Barber

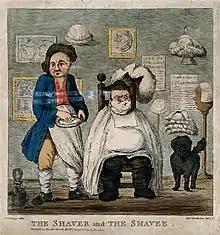
"A barber getting ready to shave the face of a seated customer.", c. 1801.

The barber's trade has a long history: razors have been found among relics of the Bronze Age (around 3500 BC) in Egypt. The first barbering services were performed by Egyptians in 5000 BC with instruments they had made from oyster shells or sharpened flint. In ancient Egyptian culture, barbers were highly respected individuals. Priests and men of medicine are the earliest recorded examples of barbers. In addition, the art of barbering played a significant role across continents. Mayan, Aztec, Iroquois, Norse and Mongolian cultures utilized shave art as a way to distinguish roles in society and wartime. Men in Ancient Greece would have their beards, hair, and fingernails trimmed and styled by the ("cureus"), in an "agora" (market place) which also served as a social gathering for debates and gossip. The barbers used a rough cloth (ὠμόλινον) on their shoulders to keep the hairs off their dresses. There were also female barbers (κουρεύτριαι).